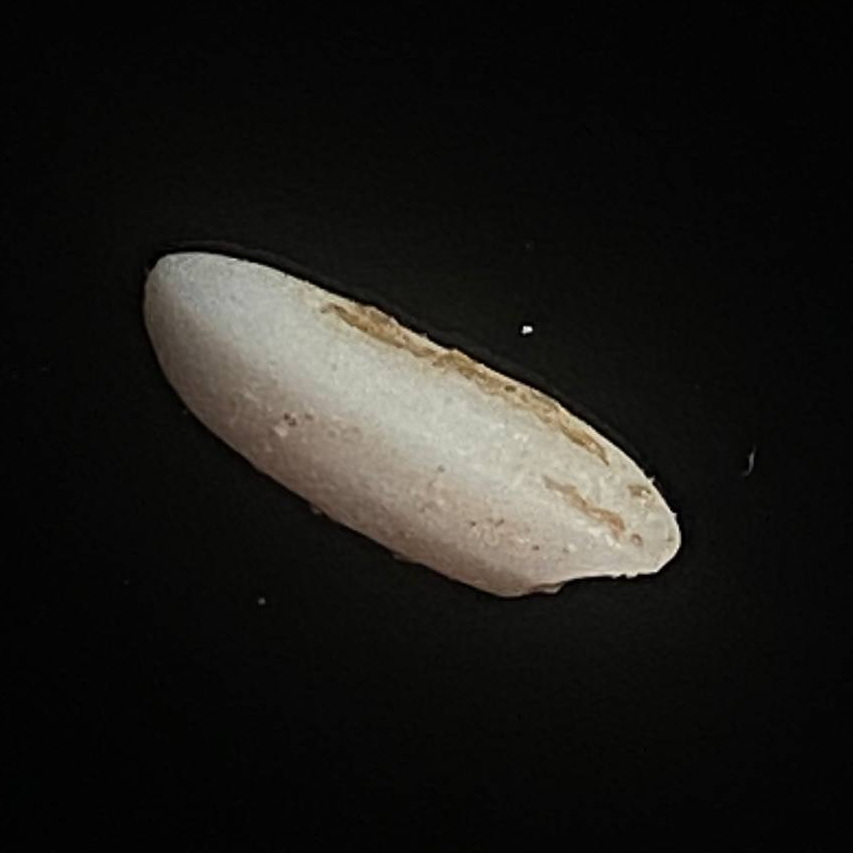
Rice variety: Lal_Binni